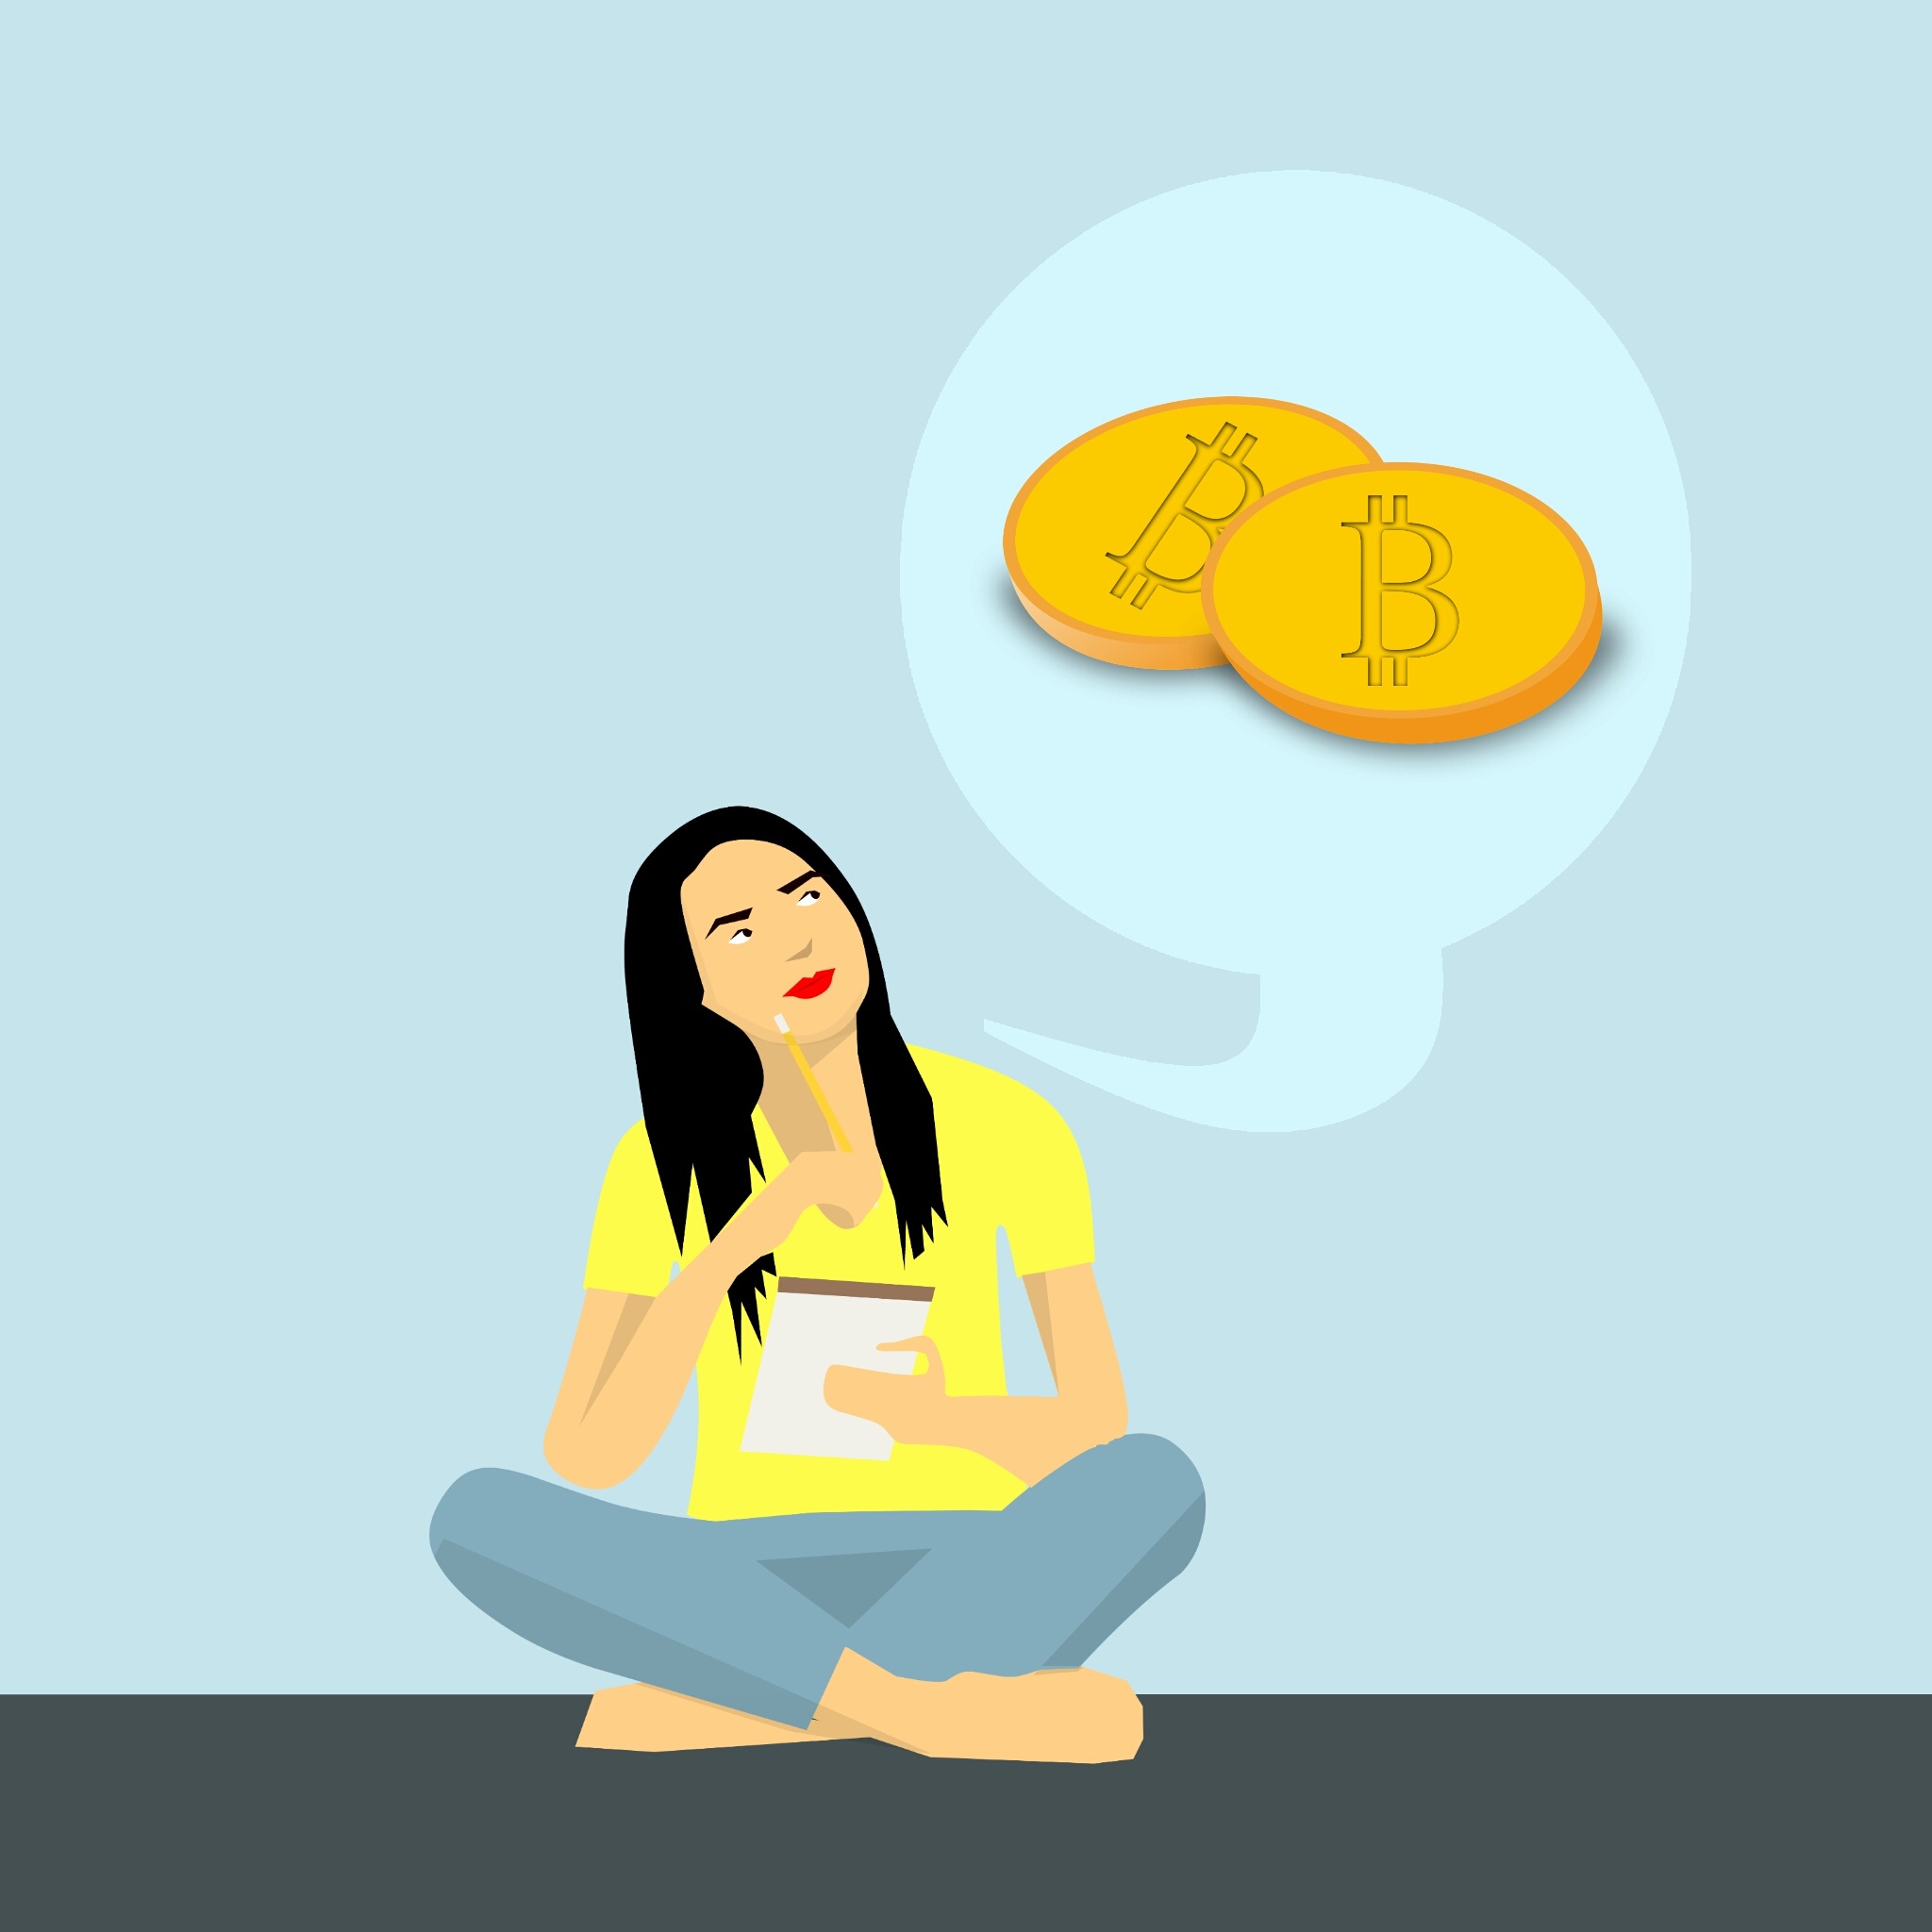
bitcoin, thinking, writing, finance and economy, money, finance, blockchain, comfortable, paper, pen, note, pad, positive, home, american, relax, work, happy, lady, pensive, lifestyle, indoors, face, beautiful, modern, casual, sitting, female, yellow, cartoon, human behavior, smile, illustration, happiness, girl, conversation, art, font, reading